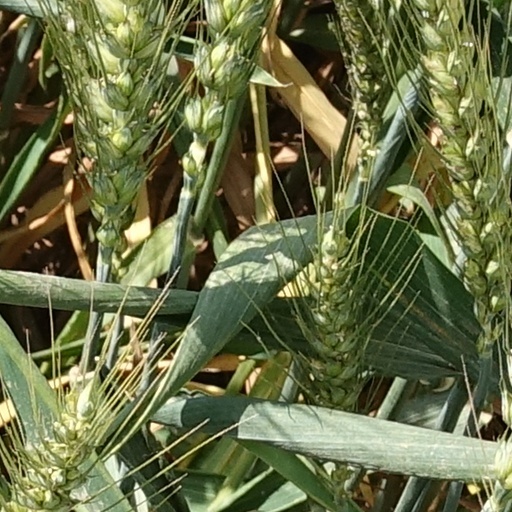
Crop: wheat